Day of Days (film)

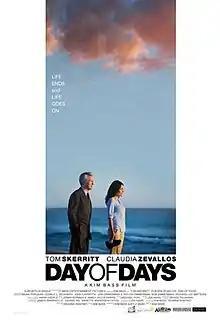
Film poster

Day of Days is a 2016 American drama film directed by Kim Bass and starring Tom Skerritt and Claudia Zevallos. The film is loosely based on Bass's grandfather, Clarence Bass.